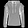
Label: Pullover